Ammonia

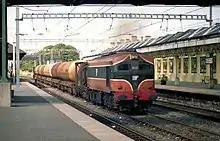
A train carrying anhydrous ammonia

Liquid ammonia is an ionising solvent, although less so than water, and dissolves a range of ionic compounds, including many nitrates, nitrites, cyanides, thiocyanates, metal cyclopentadienyl complexes and metal bis(trimethylsilyl)amides. Most ammonium salts are soluble and act as acids in liquid ammonia solutions. The solubility of halide salts increases from fluoride to iodide. A saturated solution of ammonium nitrate (Divers' solution, named after Edward Divers) contains 0.83 mol solute per mole of ammonia and has a vapour pressure of less than 1 bar even at . However, few oxyanion salts with other cations dissolve.